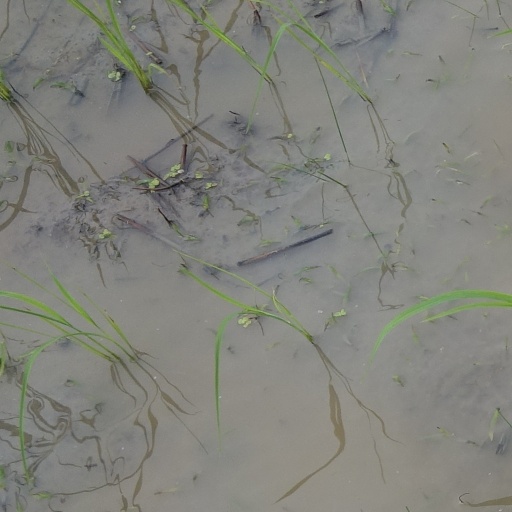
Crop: rice